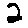
Label: 2